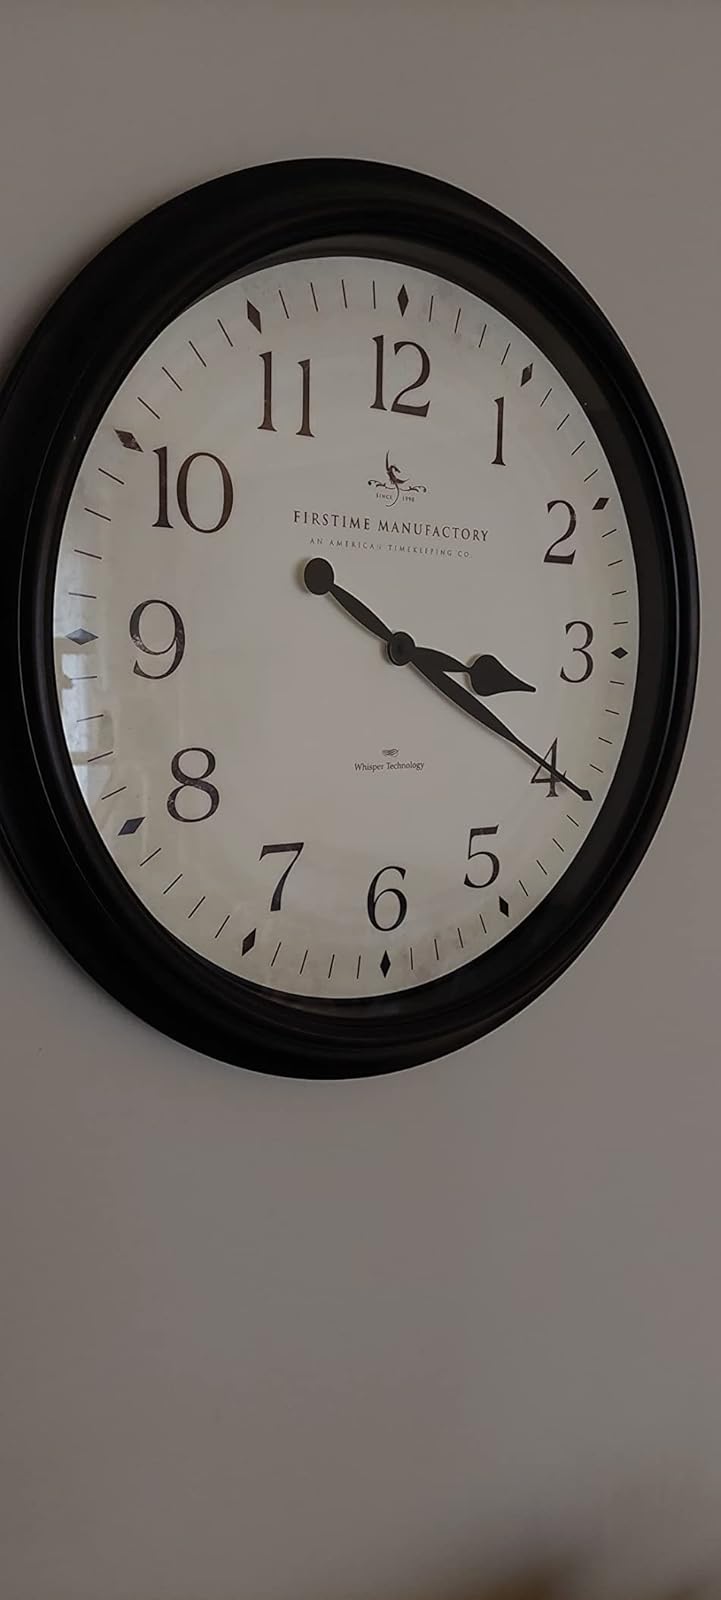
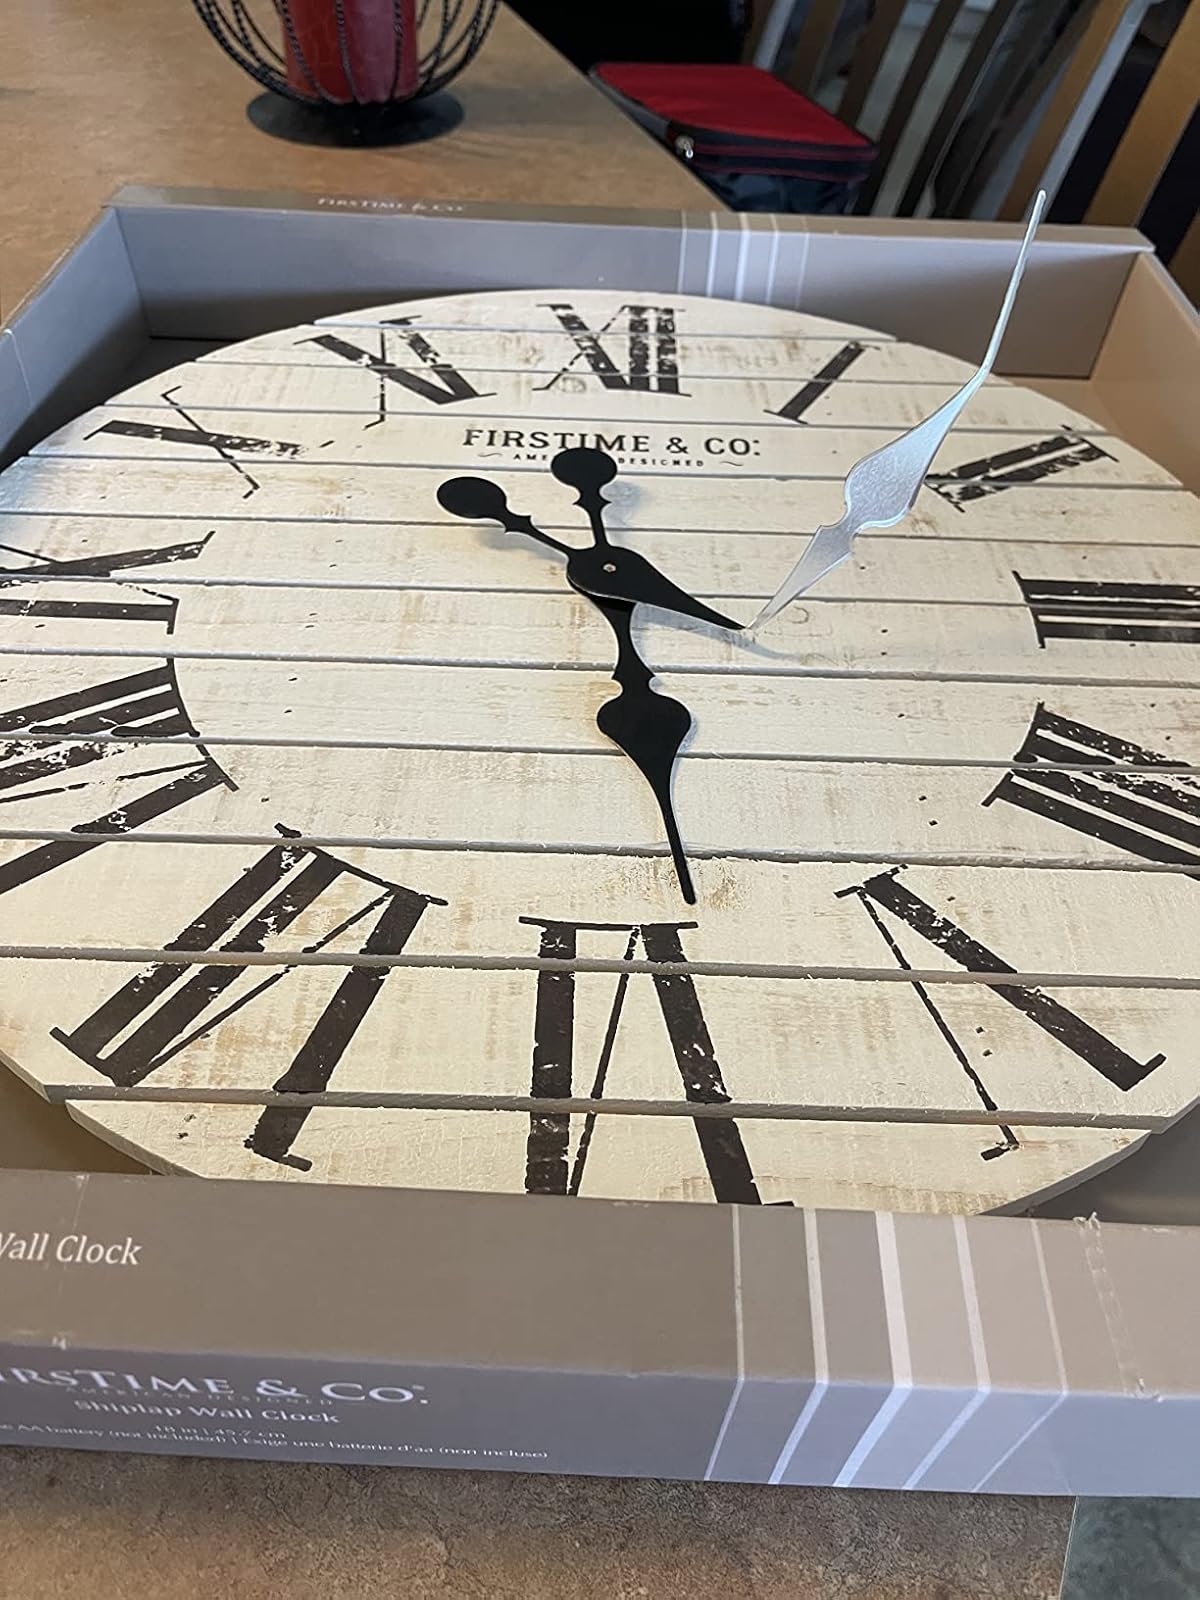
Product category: clock
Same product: no